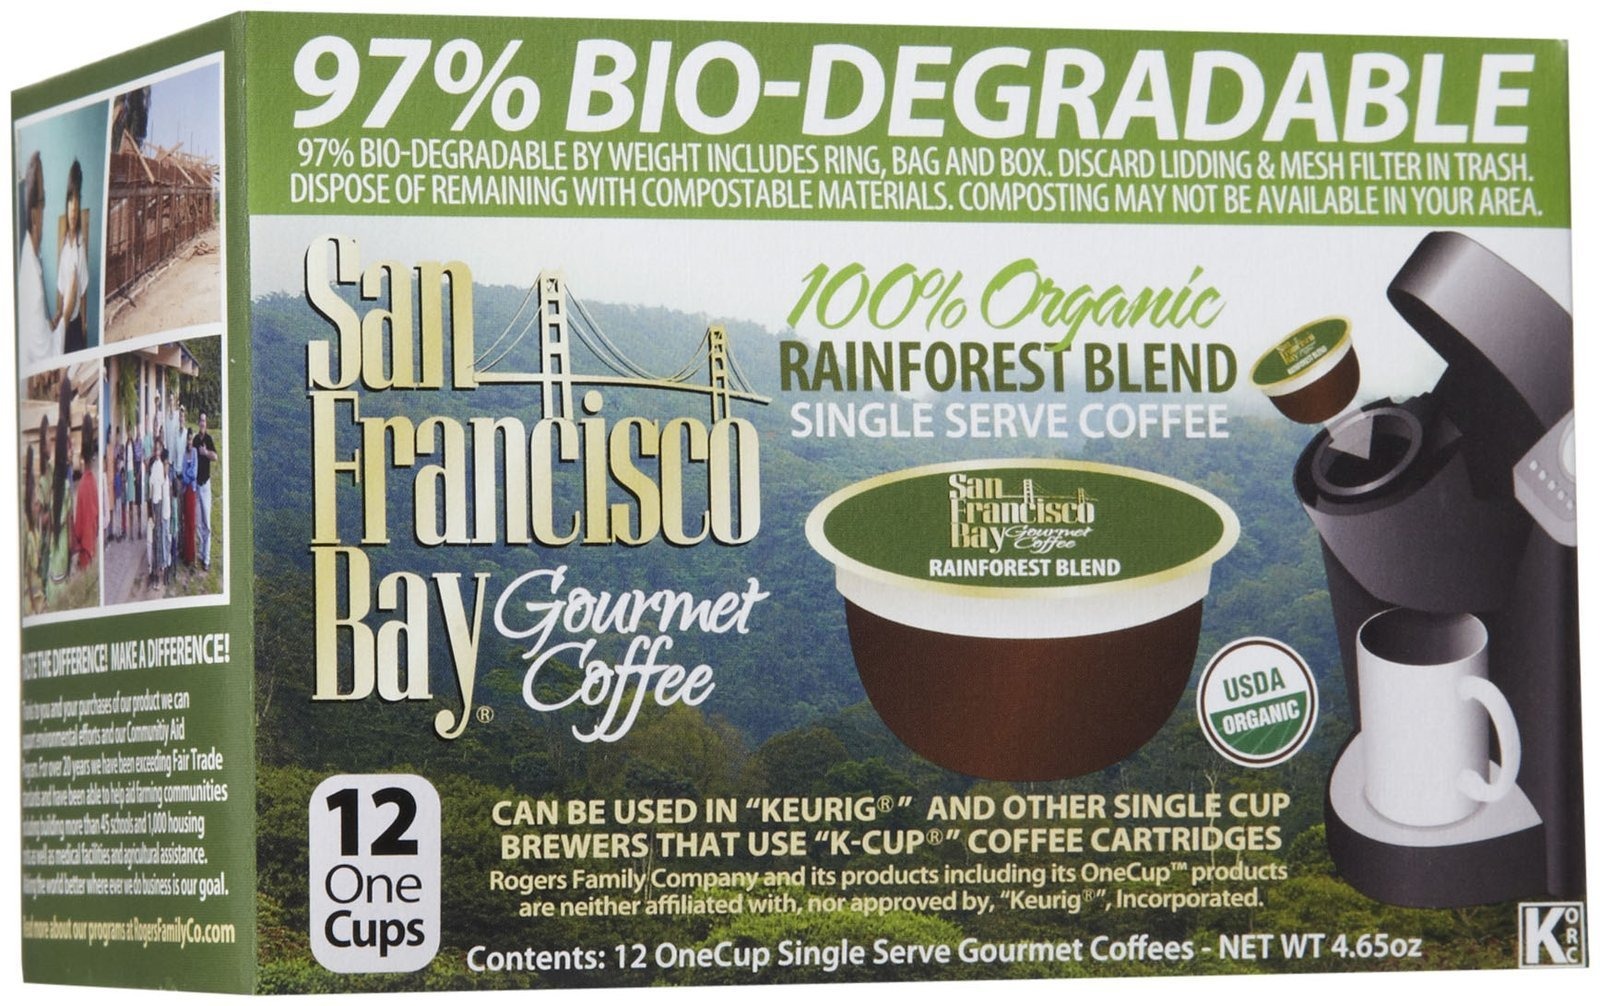
Item Name: San Francisco Bay Coffee One Cups Coffee - Rainforest - 4.65 oz
Product Description: San Francisco Bay Coffee Organic Rainforest Blend, 12-Count OneCup Single Serve Cups 3)<ul><li>Blend of Rainforest-grown coffee that produces a smooth, yet full-bodied taste with lively acidic notes</li><li>Compatible with Keurig K-Cup brewers and other single serve brewers, not compatible with Keruig Vue or Rivo</li><li>Inspected repeatedly before, during and after roasting</li><li>OneCups are 97% biodegradable so you can protect the planet while enjoying delicious coffee</li><li>Grown responsibly, Fairly Traded, USDA certified organic </li></ul>
Value: 12.0
Unit: Count

Price: 12.29